Bear Spring House, Guardhouse, and Spring

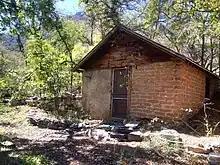
Bear spring guardhouse, 2014

The guardhouse sits on a stone foundation, with adobe and stone walls. It has a gable roof with wood shingles. Most of the building is below grade, with only the eastern wall above grade, as it faces the spring. Bear Spring is still an active spring, from an underground aquifer source. The stone-lined reservoir measures 20 feet by 20 feet, and is the original structure constructed in 1874 by the army stationed at the nearby fort. However, of the original 5000 foot pipeline still in existence is a 40-foot length of pipe running from the reservoir to just beyond the guardhouse.